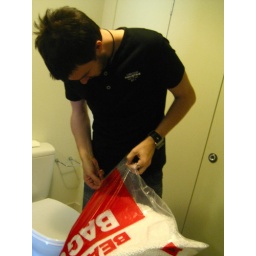
they told us to fill the bag in the bath! we opted for the bathroom floor...